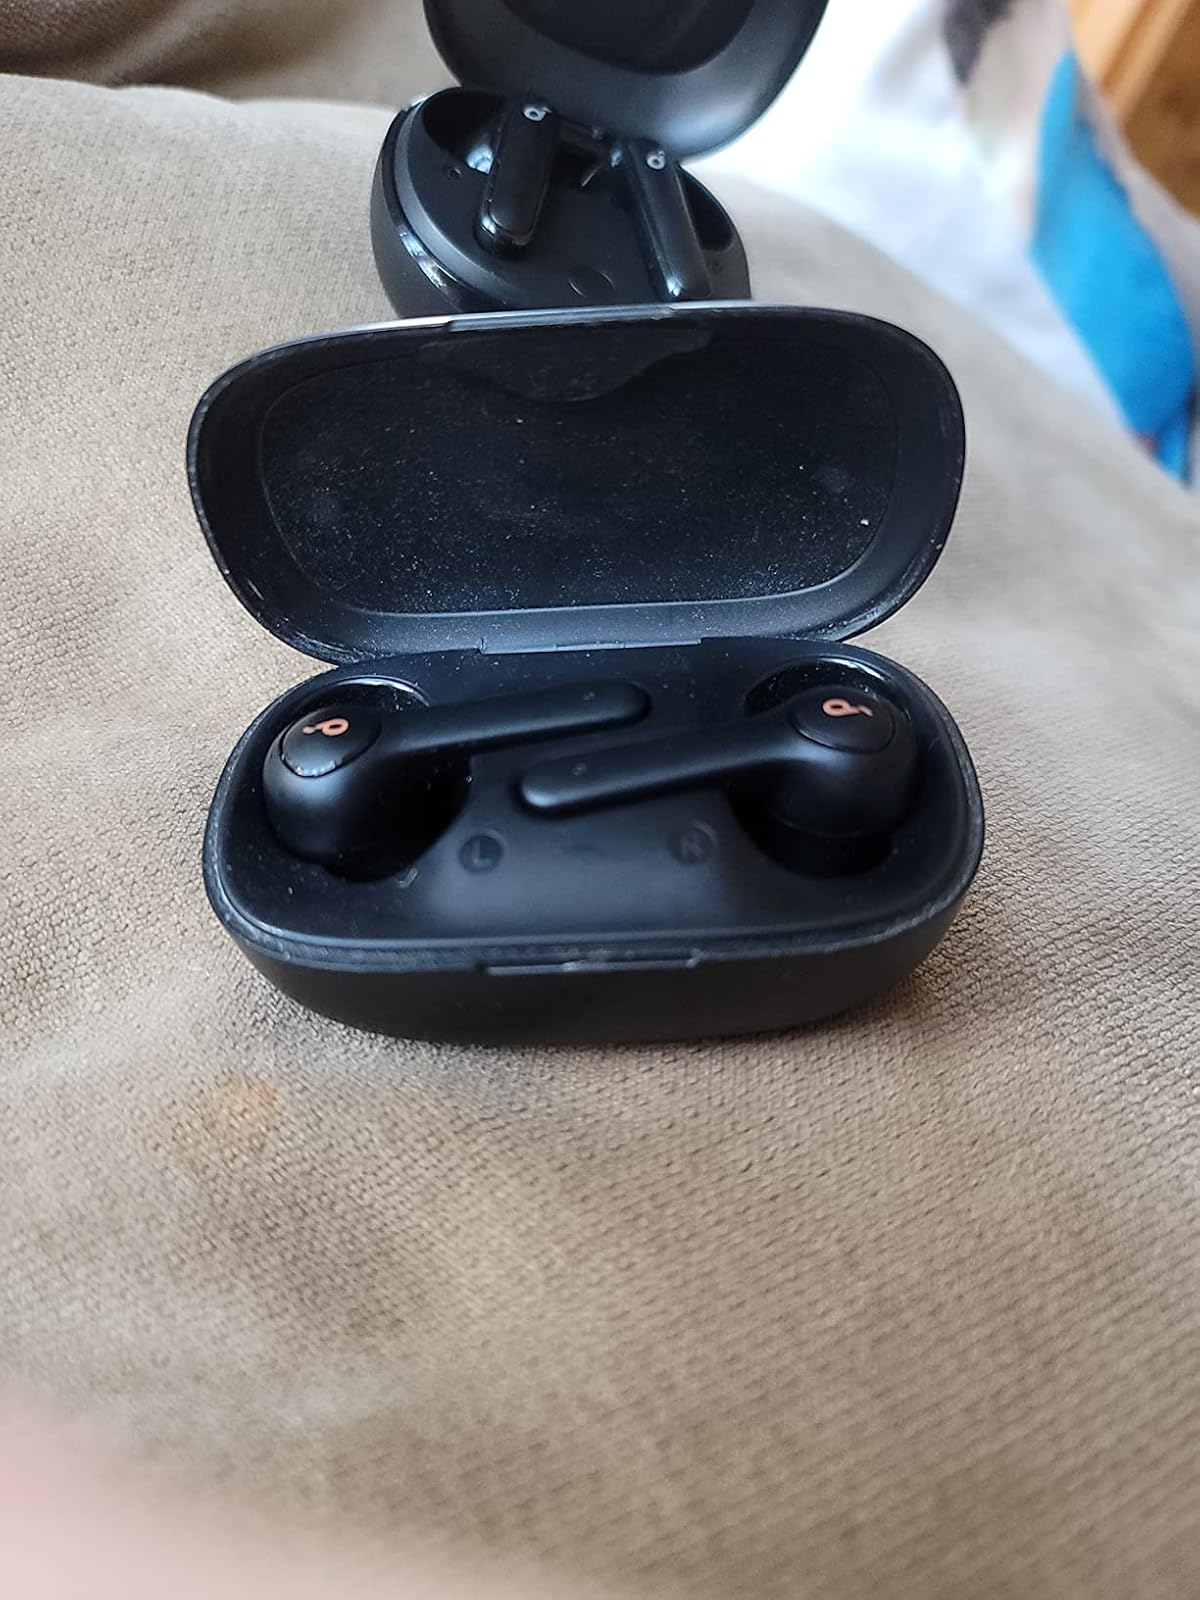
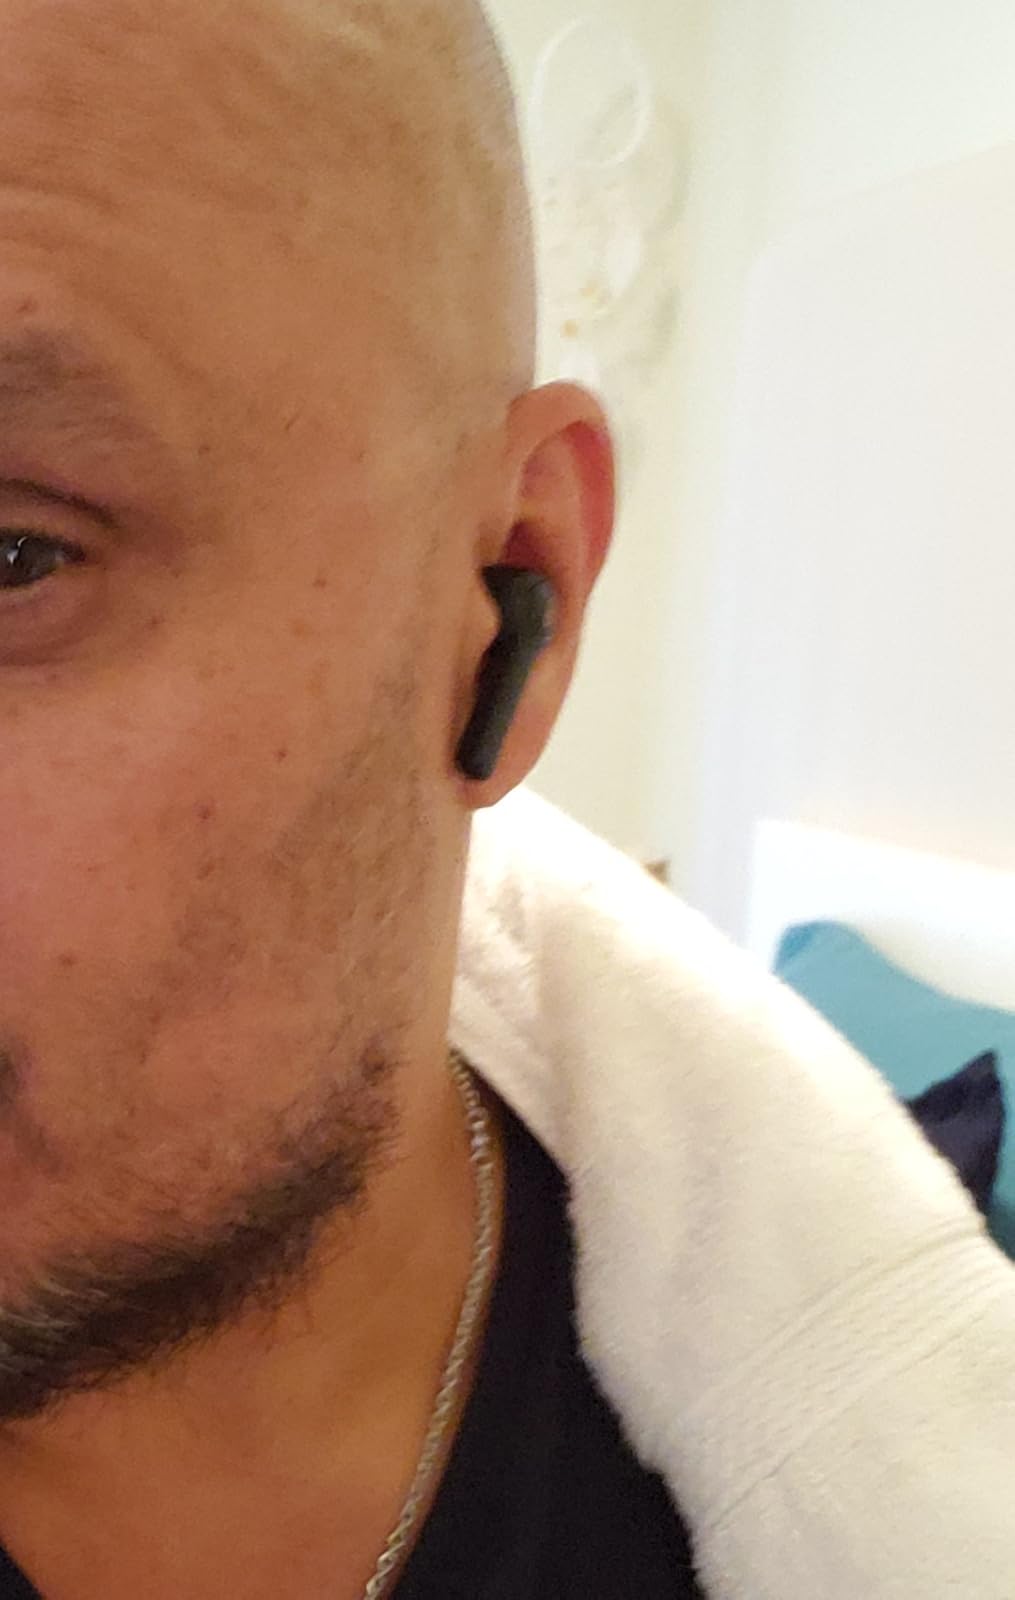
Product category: earbuds
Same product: no